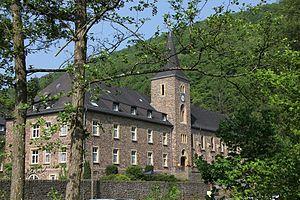
Le couvent de Maria Engelport, ou couvent Unsere Liebe Frau von Engelport, ou encore couvent de Maria Porta Angelica est un couvent situé non loin de Treis-Karden en Allemagne, au bord du Hunsrück dans la vallée du Flaumbach et le Land de Rhénanie-Palatinat.